La serva padrona

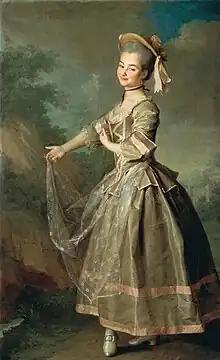
Catherine Nelidova as Serpina (by Dmitry Levitzky, 1773)

Uberto, an elderly bachelor, is angry and impatient with his maidservant, Serpina, because she has not brought him his chocolate today. Serpina has become so arrogant that she thinks she is the mistress of the household. Indeed, when Uberto calls for his hat, wig and coat, Serpina forbids him to leave the house, adding that from then on he will have to obey her orders. Uberto thereupon orders Vespone to find him a woman to marry so that he can rid himself of Serpina.